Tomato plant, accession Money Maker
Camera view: tilt-top (135 deg); turntable rotation: 300 degrees
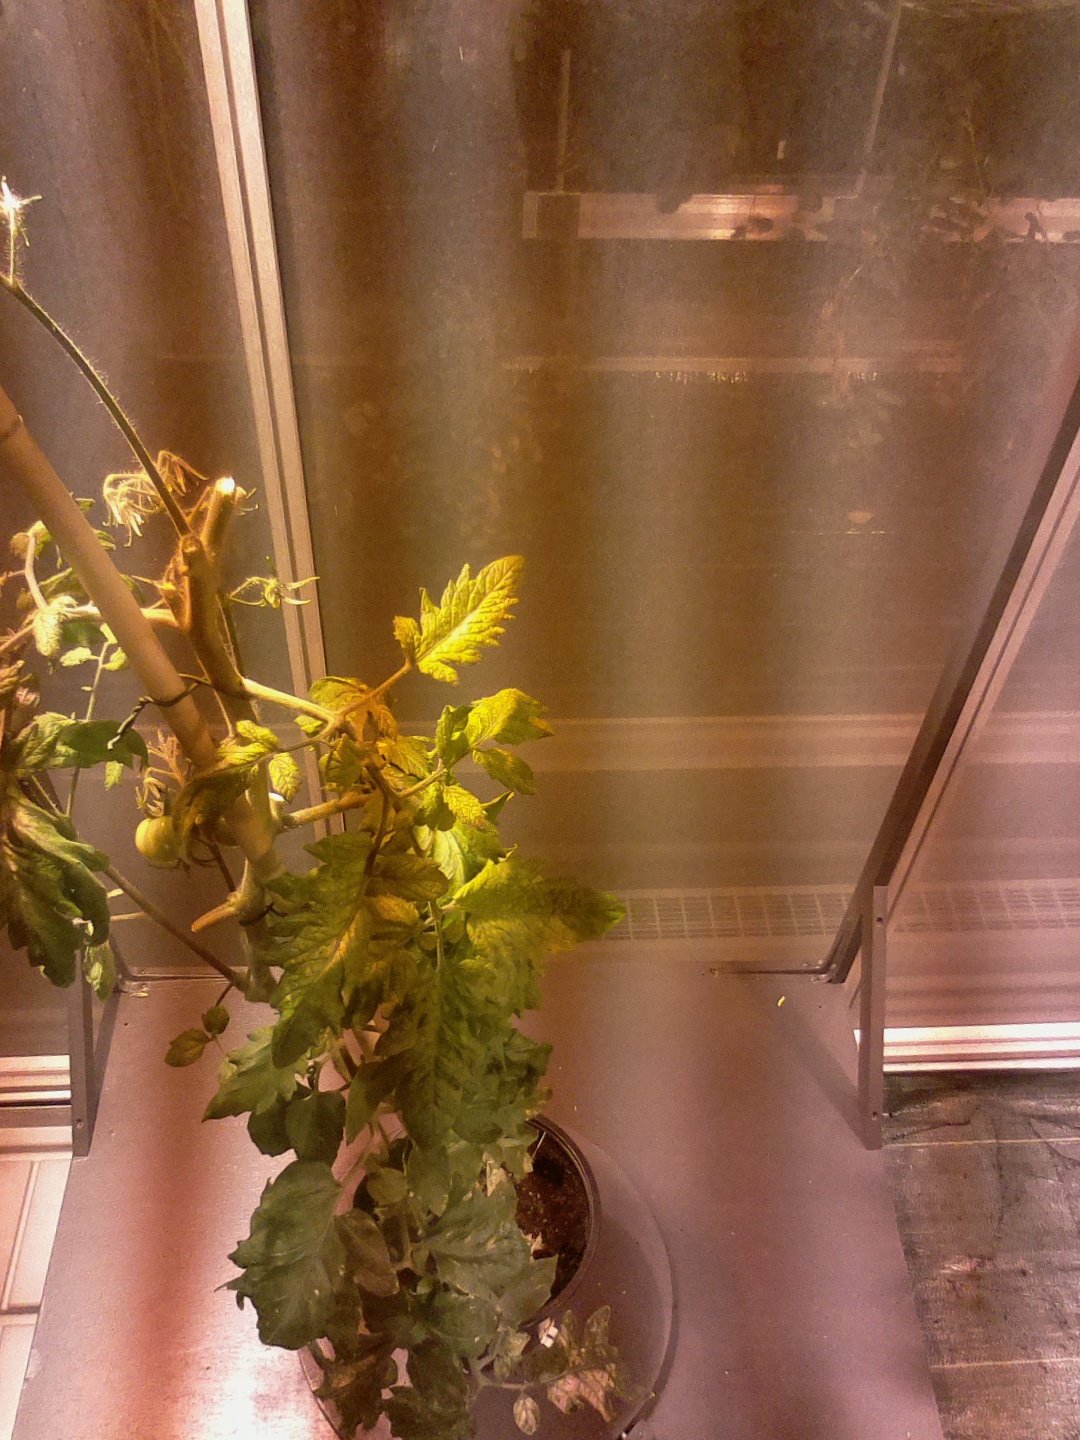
BBCH growth stage 74: 40%-50% of final fruit size